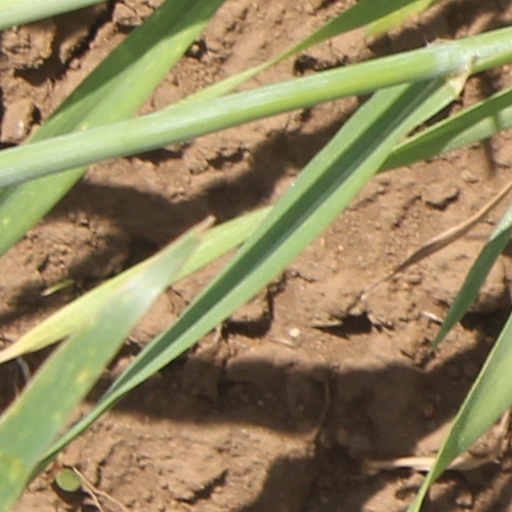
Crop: wheat